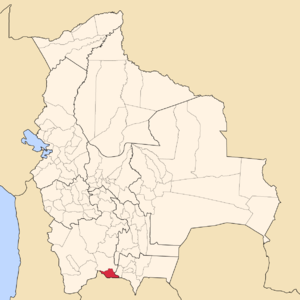
La province de Modesto Omiste est une des 16 provinces du département de Potosí, en Bolivie. Son chef-lieu est la ville de Villazón, située à la frontière argentine.